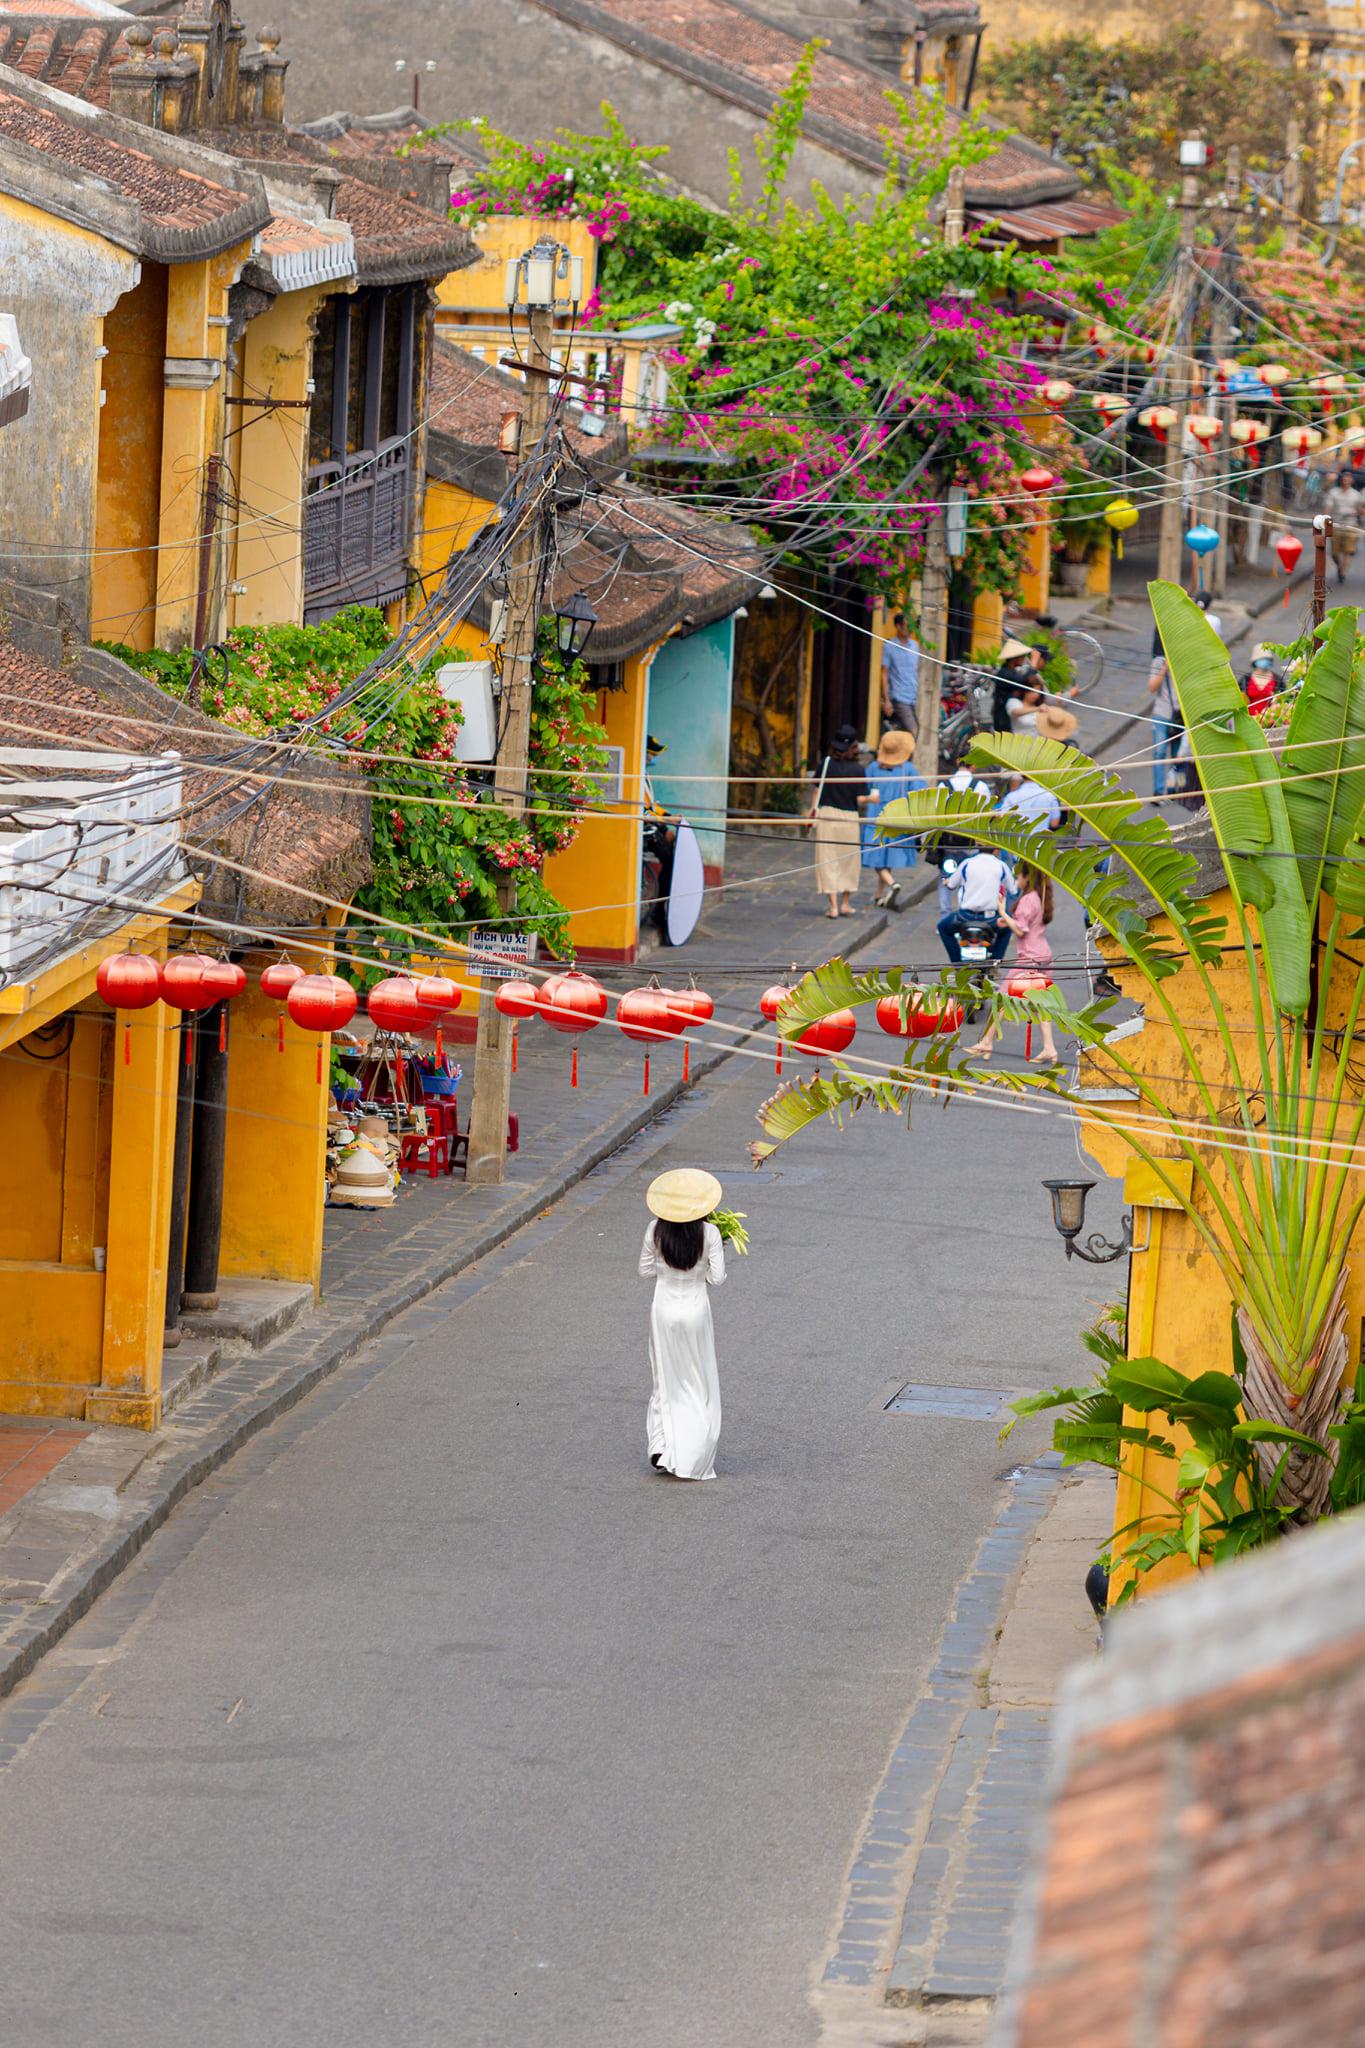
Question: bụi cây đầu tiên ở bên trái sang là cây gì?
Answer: cây chuối